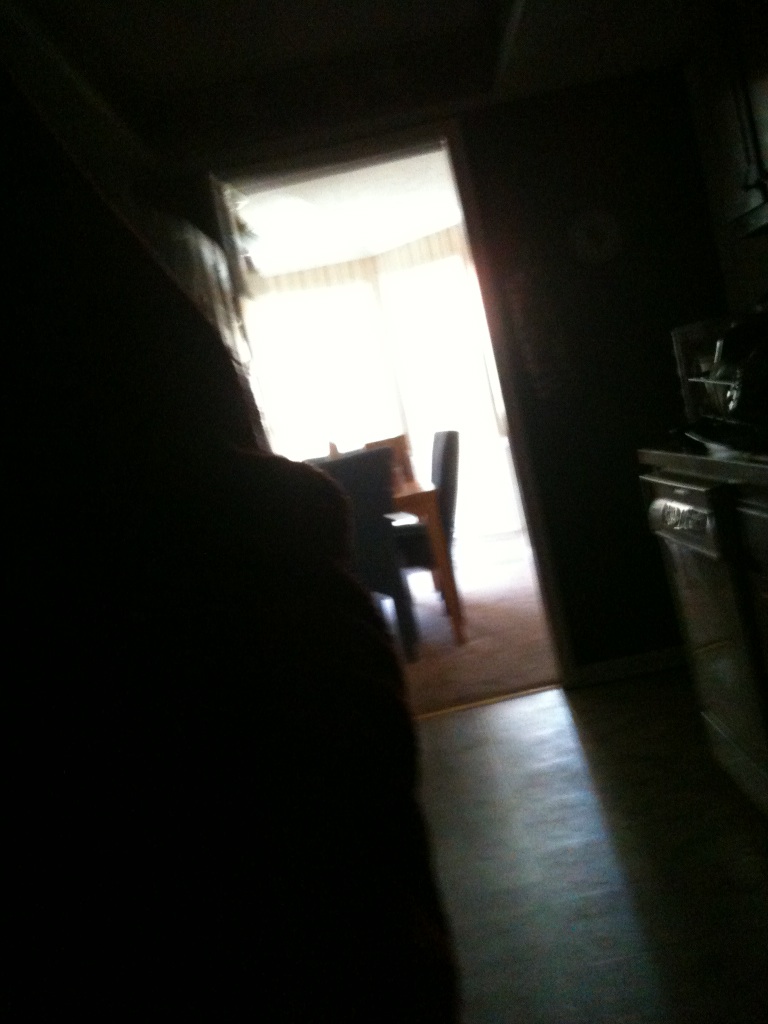Question: Hi, I'm trying to find out what color boots are? If you could help me, thank you so much.
Answer: unanswerable